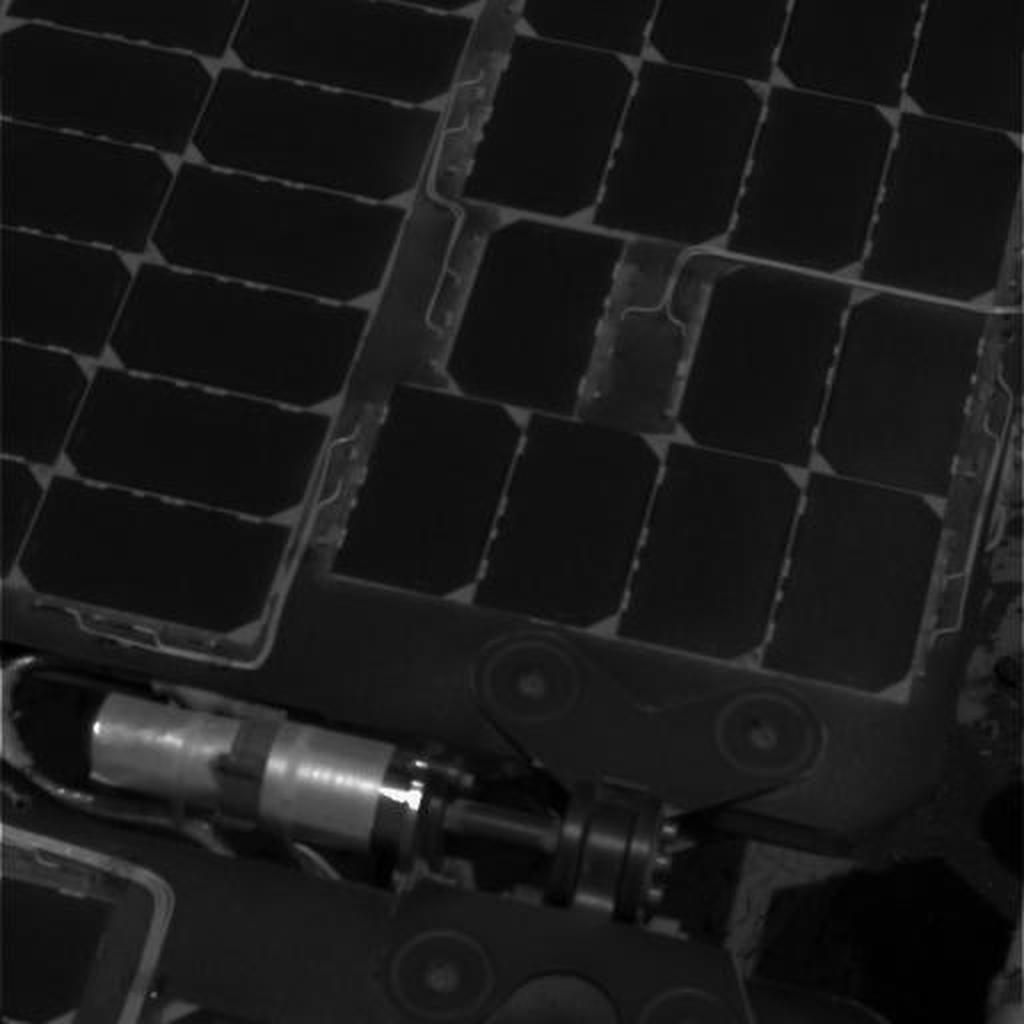
Surface features visible: Rover Deck, Rover Parts